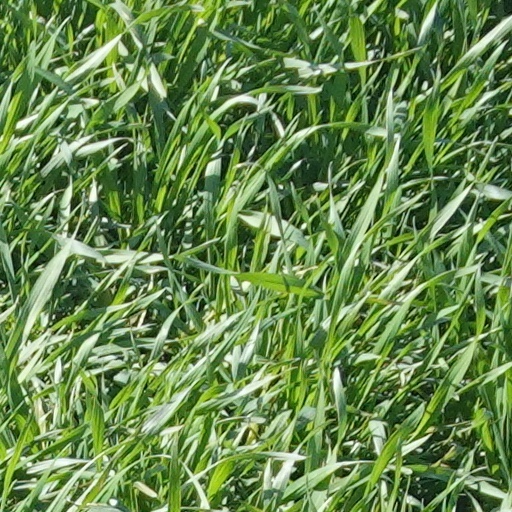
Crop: wheat